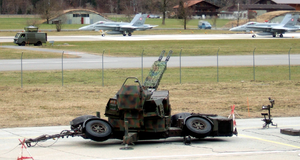
Le Oerlikon 35 mm 35 × 228 mm est un canon antiaérien bitube fabriqué par Oerlikon Contraves. Il a d'abord été désigné 2 ZLA/353 ML, puis GDF-001. Il a été développé à la fin des années 1950 et est utilisé aujourd'hui dans une trentaine de pays. L'Oerlikon Millennium constitue son évolution.
Les Forces aériennes suisses sont, avec les forces terrestres, l'une des deux branches des forces armées suisses.